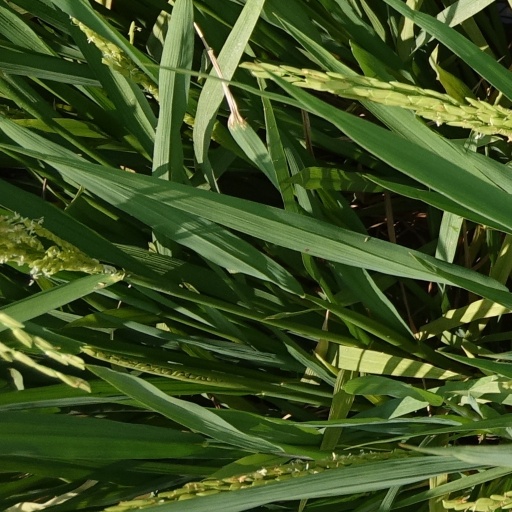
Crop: rice